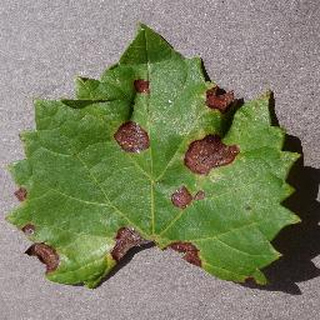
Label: grape_black_rot